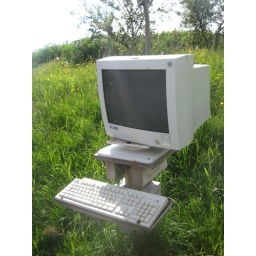
computer in the grass